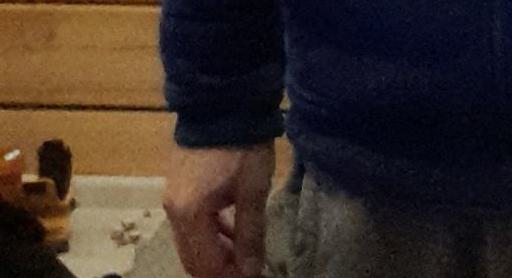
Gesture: no_gesture